Antônio da Silva (footballer)

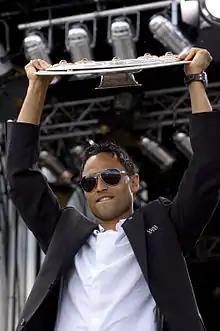
Da Silva in 2007

Antônio da Silva (born 13 June 1978) is a Brazilian former professional footballer who played as a midfielder.